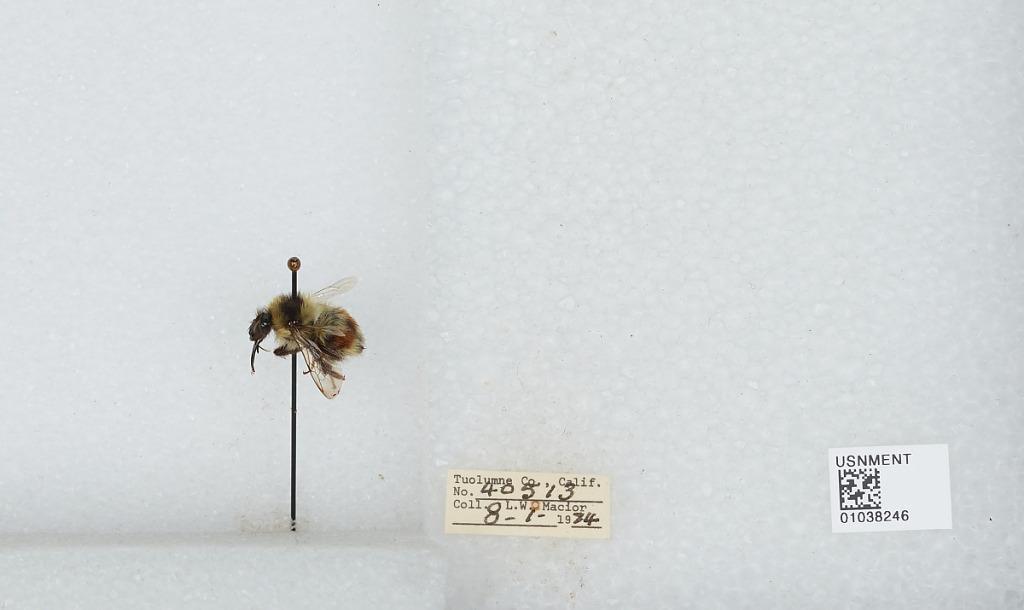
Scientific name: Bombus (Cullumanobombus) rufocinctus Cresson
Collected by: L. Macior
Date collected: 1974-8-1
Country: United States
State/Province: California
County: Tuolumne
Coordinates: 38.02, -119.93